Grahame House

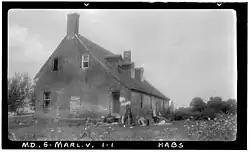
Grahame House, 1940 HABS Photo

Grahame House, Graham House, Mansion House, Graeme House, or Patuxent Manor, is a historic home located at Lower Marlboro, Calvert County, Maryland. It is an 18th-century original -story brick shell laid in Flemish bond with a steeply pitched gable roof. Later alterations have included the purchase and removal of the fine paneling throughout the house to the Winterthur Museum, Garden, and Library.